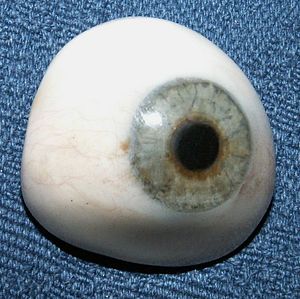
Glasøje
Glasøje
Glasøje er øjenprotese, ofte af glas, der bæres af kosmetiske hensyn af personer, der mangler et øje. Protesen er formet som en skål, der anbringes under øjenlågene.